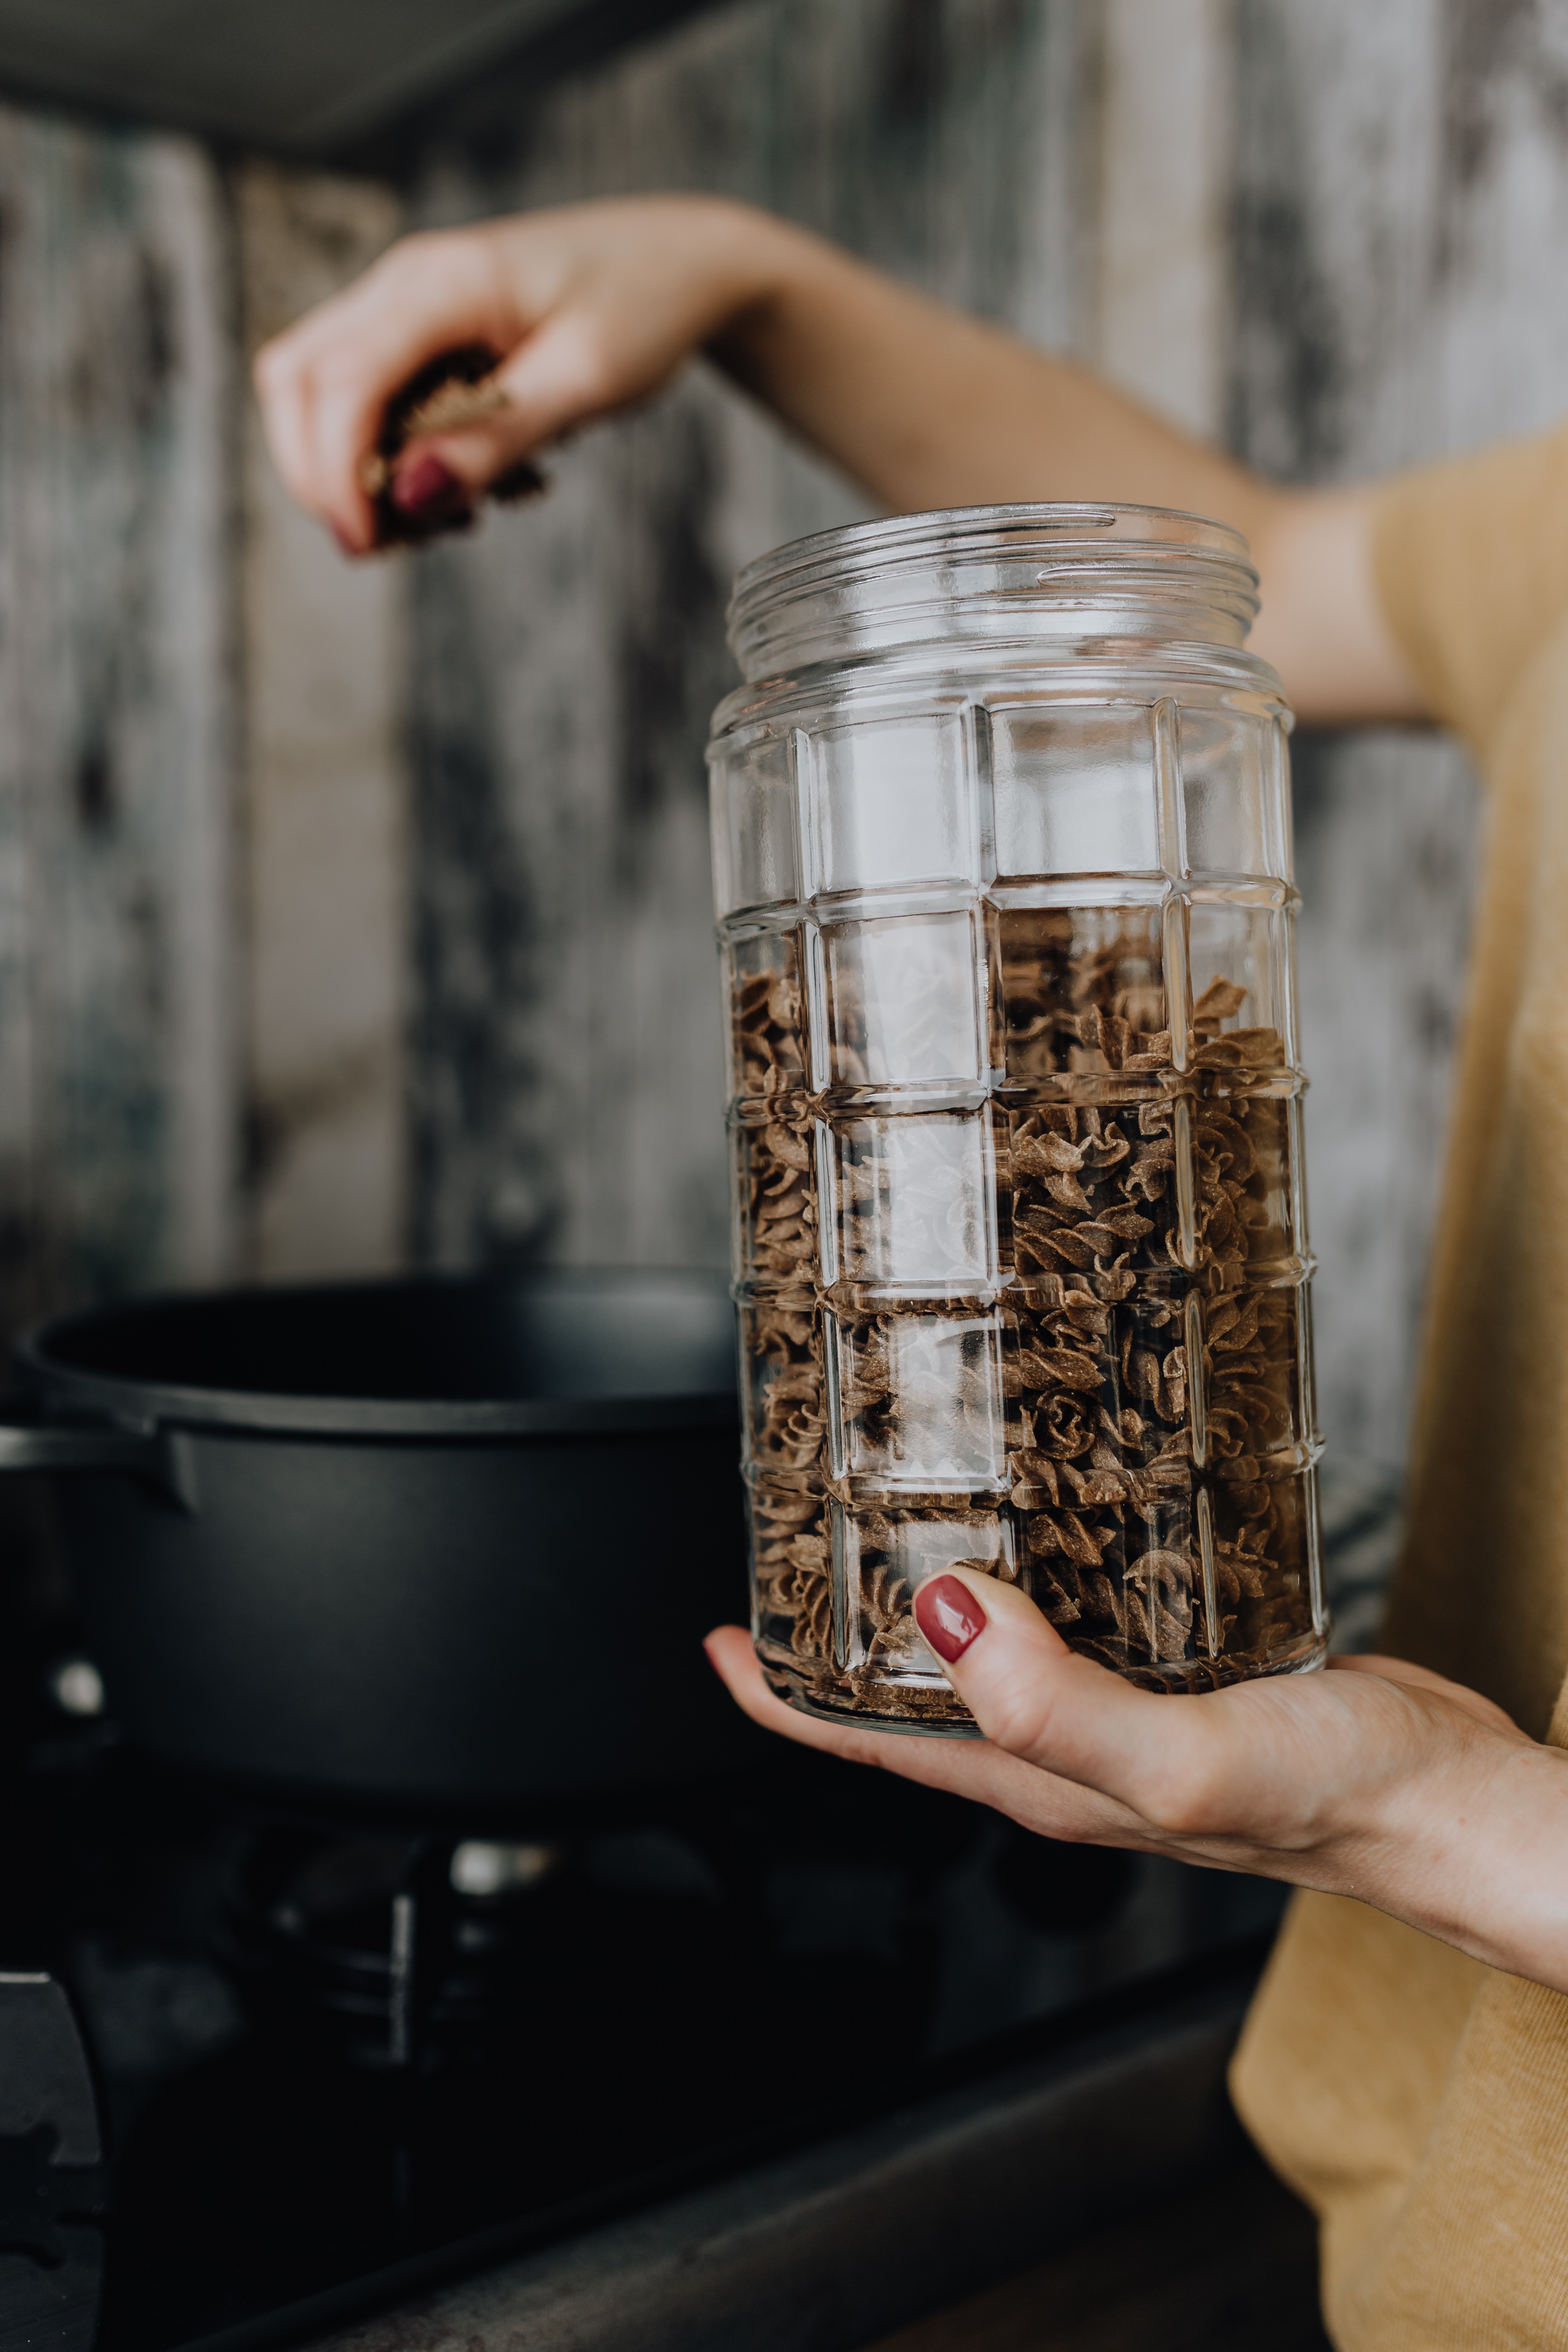
hand, breakfast, food, drinkware, meal, granola